Describe the emotion expressed in this image:  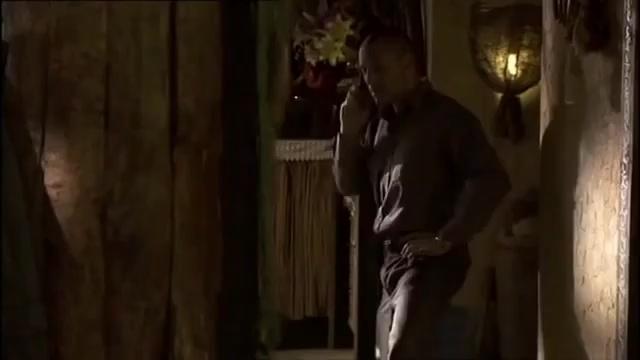
This person displays Pain, valence and arousal with low intensity.